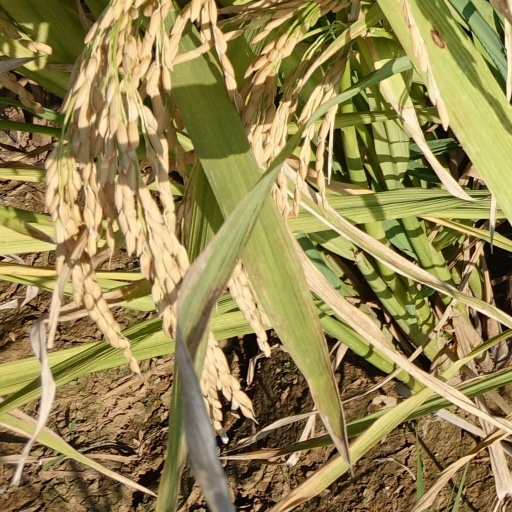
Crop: rice